Richmond School House No. 6

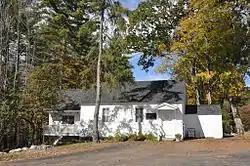

The Richmond Public Library is the public library of Richmond, New Hampshire, United States. It is located in the Richmond School House No. 6 at 19 Winchester Road (New Hampshire Route 119) in the village center. Built in 1850, the building is the best-preserved of the town's few surviving district schoolhouses. It was listed on the National Register of Historic Places in 1980.